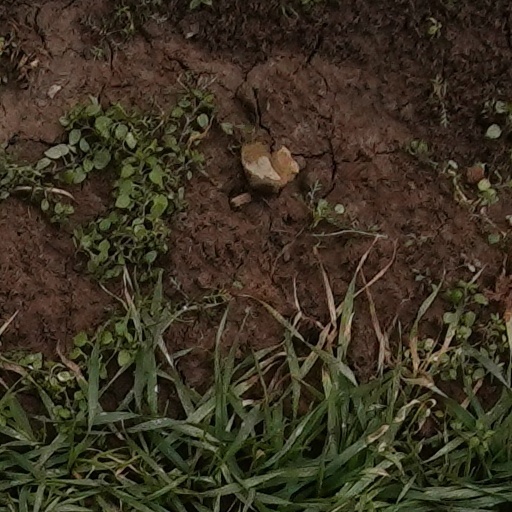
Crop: wheat